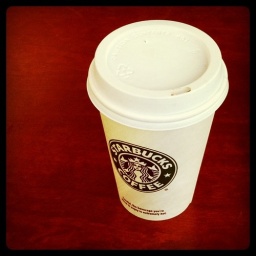
a cup of coffee on a coffee table in a lobby in an office building in the afternoon